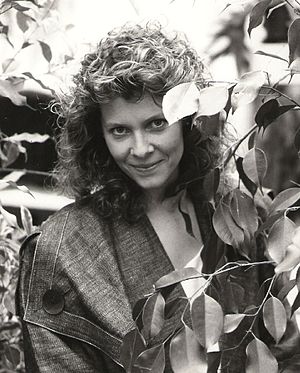
Kate Capshaw
Kathleen "Kate" Capshaw Spielberg er en amerikansk skuespiller. Hun er bedst kendt for sin rolle som Willie Scott i Indiana Jones og templets forbandelse, der blev instrueret af hendes mand Steven Spielberg. Siden har hun spillet med i Dreamscape, Power, Black Rain, Love Affair, Just Cause og The Love Letter.